WIHT

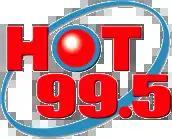
WIHT's station logo from April 2001 to September 2014.

"Jam'n" signed off at 7 am on April 2, 2001; the last song played on "Jam'n" was "Last Dance" by Donna Summer. That was followed by a "Survivor Radio 99.5" stunt before the current contemporary hit radio format debuted as "Hot 99-5" at 5 pm on April 6. The first song on "Hot" was "Survivor" by Destiny's Child. With the change of format came a change in call sign to the current WIHT on April 18.